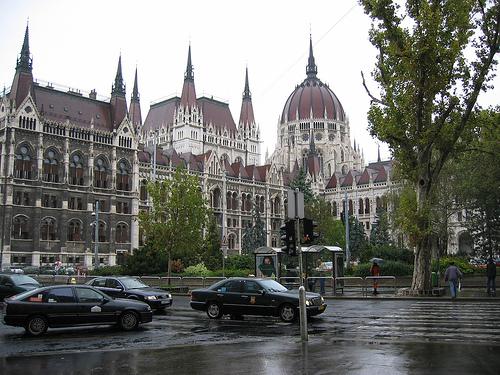
Weather: rain or strom